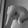
ASL letter: Q